Rila Monastery Nature Park

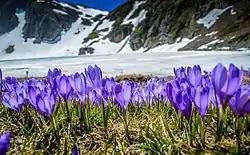
"Crocus vernus" in Rila

The park is home to 1400 species of vascular plants, or 38.88% of Bulgaria's total diversity. The highest number of species is concentrated in the coniferous and subalpine zones. The highest concentration of species is found in the Rila Monastery Forest Reserve, the valleys of the rivers Iliyna and Radovichka, and at the foothills of Kalin peak. The least diverse zone is the Alpine, with 250–300 species. There are five florogeographic components – Eurasian (158 species), Cirqumboreal (135 species, including glacial relicts), Central European (125 species), Mediterranean (307 species) and endemic (123 species, including 6 local, 27 Bulgarian and 90 Balkan endemic species). The most common local endemics are Rila primrose ("Primula deorum") and Rila oak ("Quercus protoroburoides"), and from the Bulgarian ones – "Jasione bulgarica", "Alopecurus riloensis", "Silene velenovskyana" and Rila violet ("Viola orbelica"). Balkan endemic species include Bulgarian avens ("Geum bulgaricum"), yellow mountain lily ("Lilium jankae"), "Fritillaria gussichiae", etc. The number of relict species is 110, or 7.86% of the park's vascular flora, including 77 glacial and 33 Tertiary relicts. 96 species are registered in the Red Book of Bulgaria and 14 are included in the IUCN Red List.